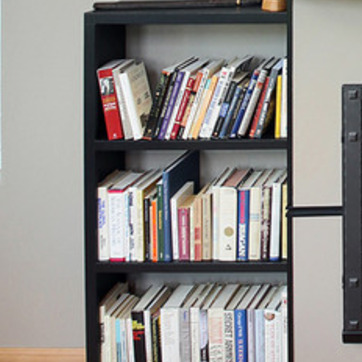
Material: paper